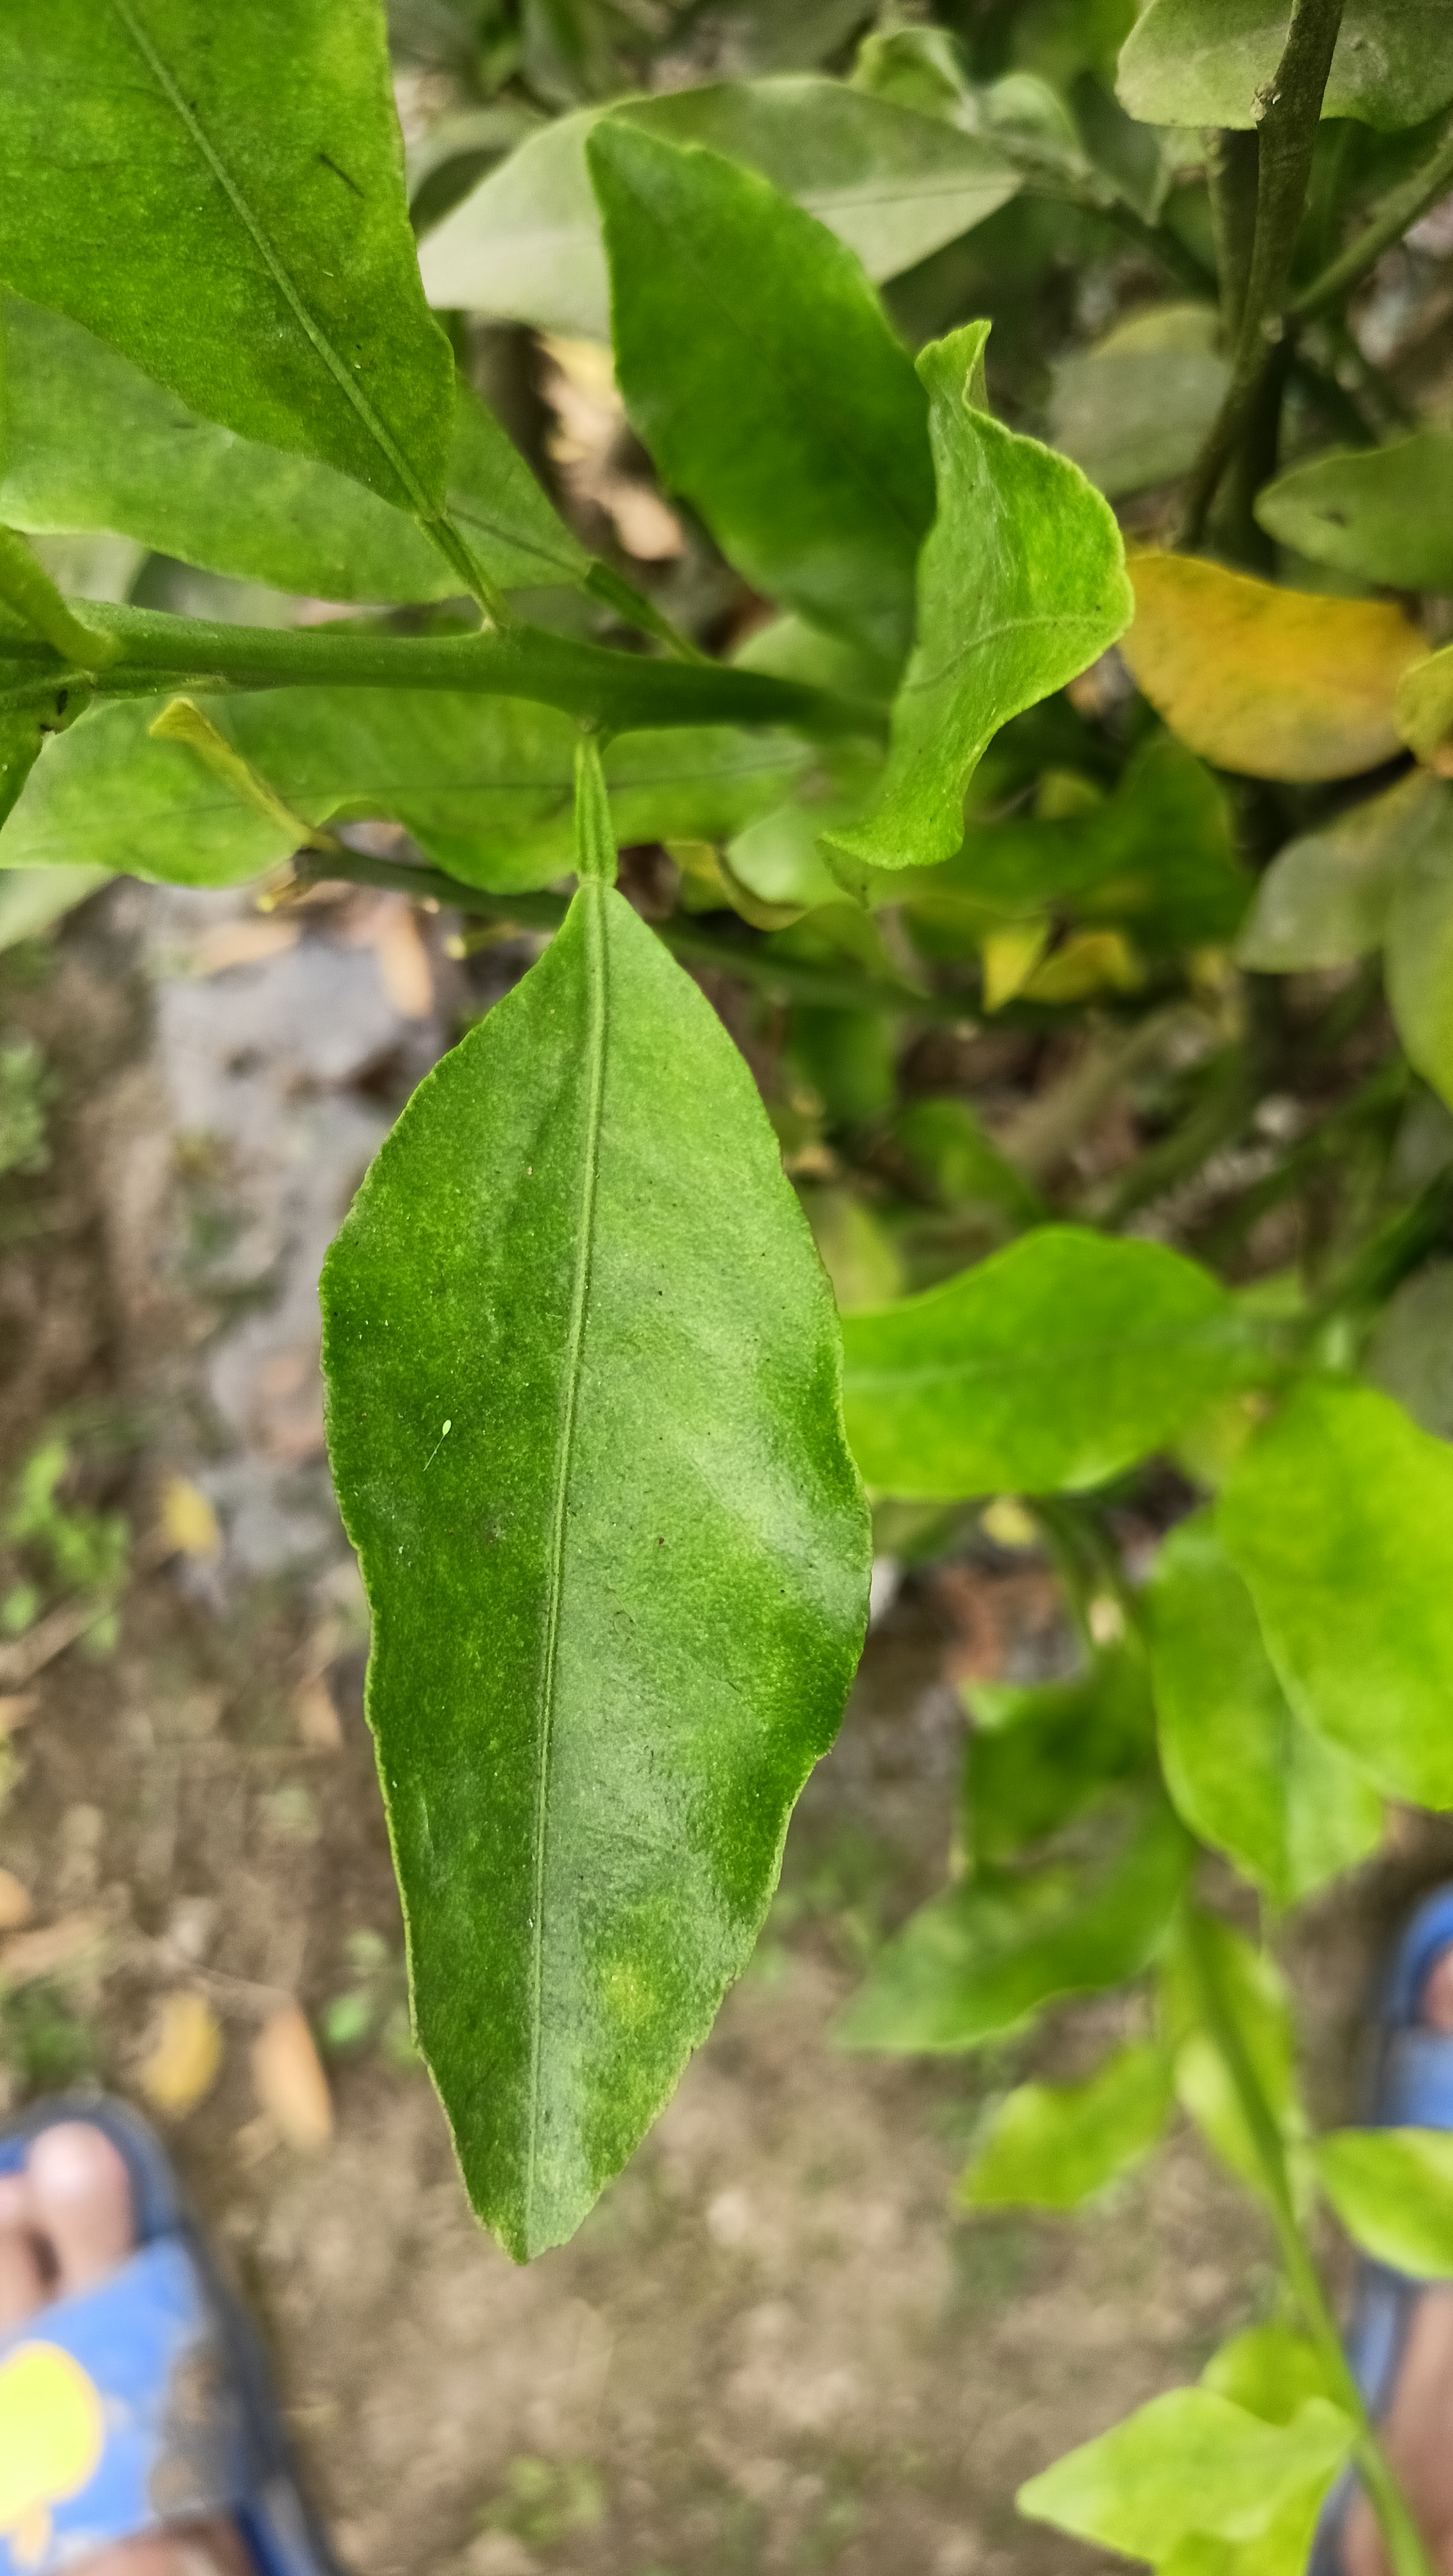
Mandarin leaf variety: Darjeling